California Joe Milner

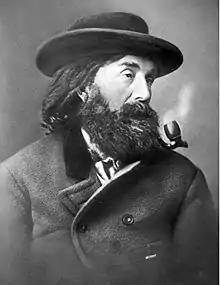
"California Joe" Milner in 1870

Moses Embree Milner (May 8, 1829 – October 29, 1876), also known as "California Joe", was an American miner and frontier scout.